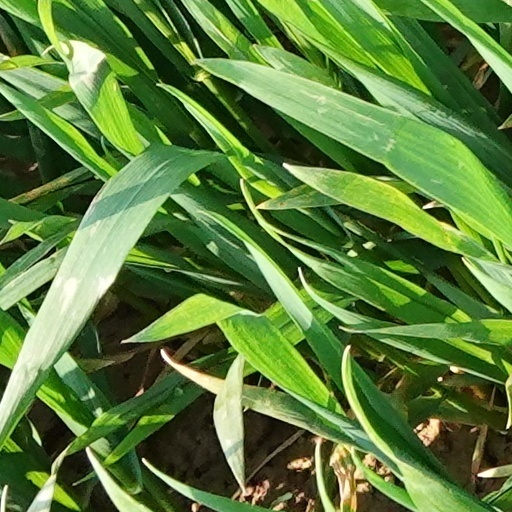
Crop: wheat